Joseph Wenger

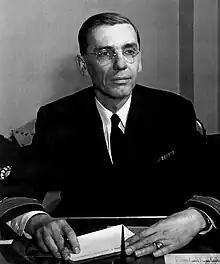

Joseph Numa Wenger (June 7, 1901 – September 2, 1970) was a Rear-Admiral of the United States Navy who served as the first Deputy Director of the Armed Forces Security Agency (AFSA), and later as the first Vice Director of the National Security Agency, from December 1952 to November 1953, after the separate divisions of the AFSA merged into the NSA. Wenger was one of the leaders responsible for the development of the NSA. He was a native of Patterson, Louisiana.